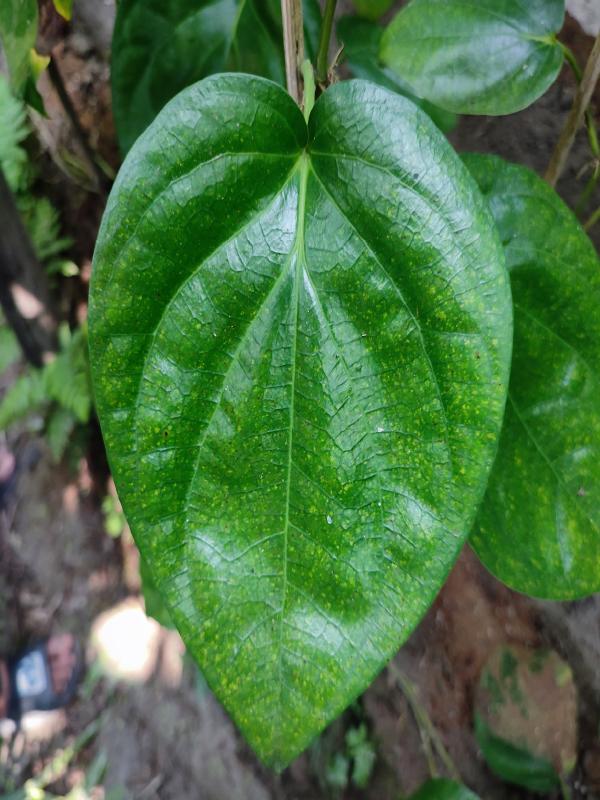
Label: Healthy_Leaf